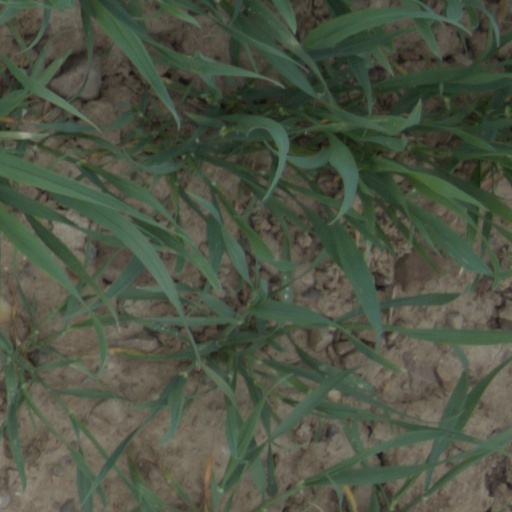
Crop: wheat